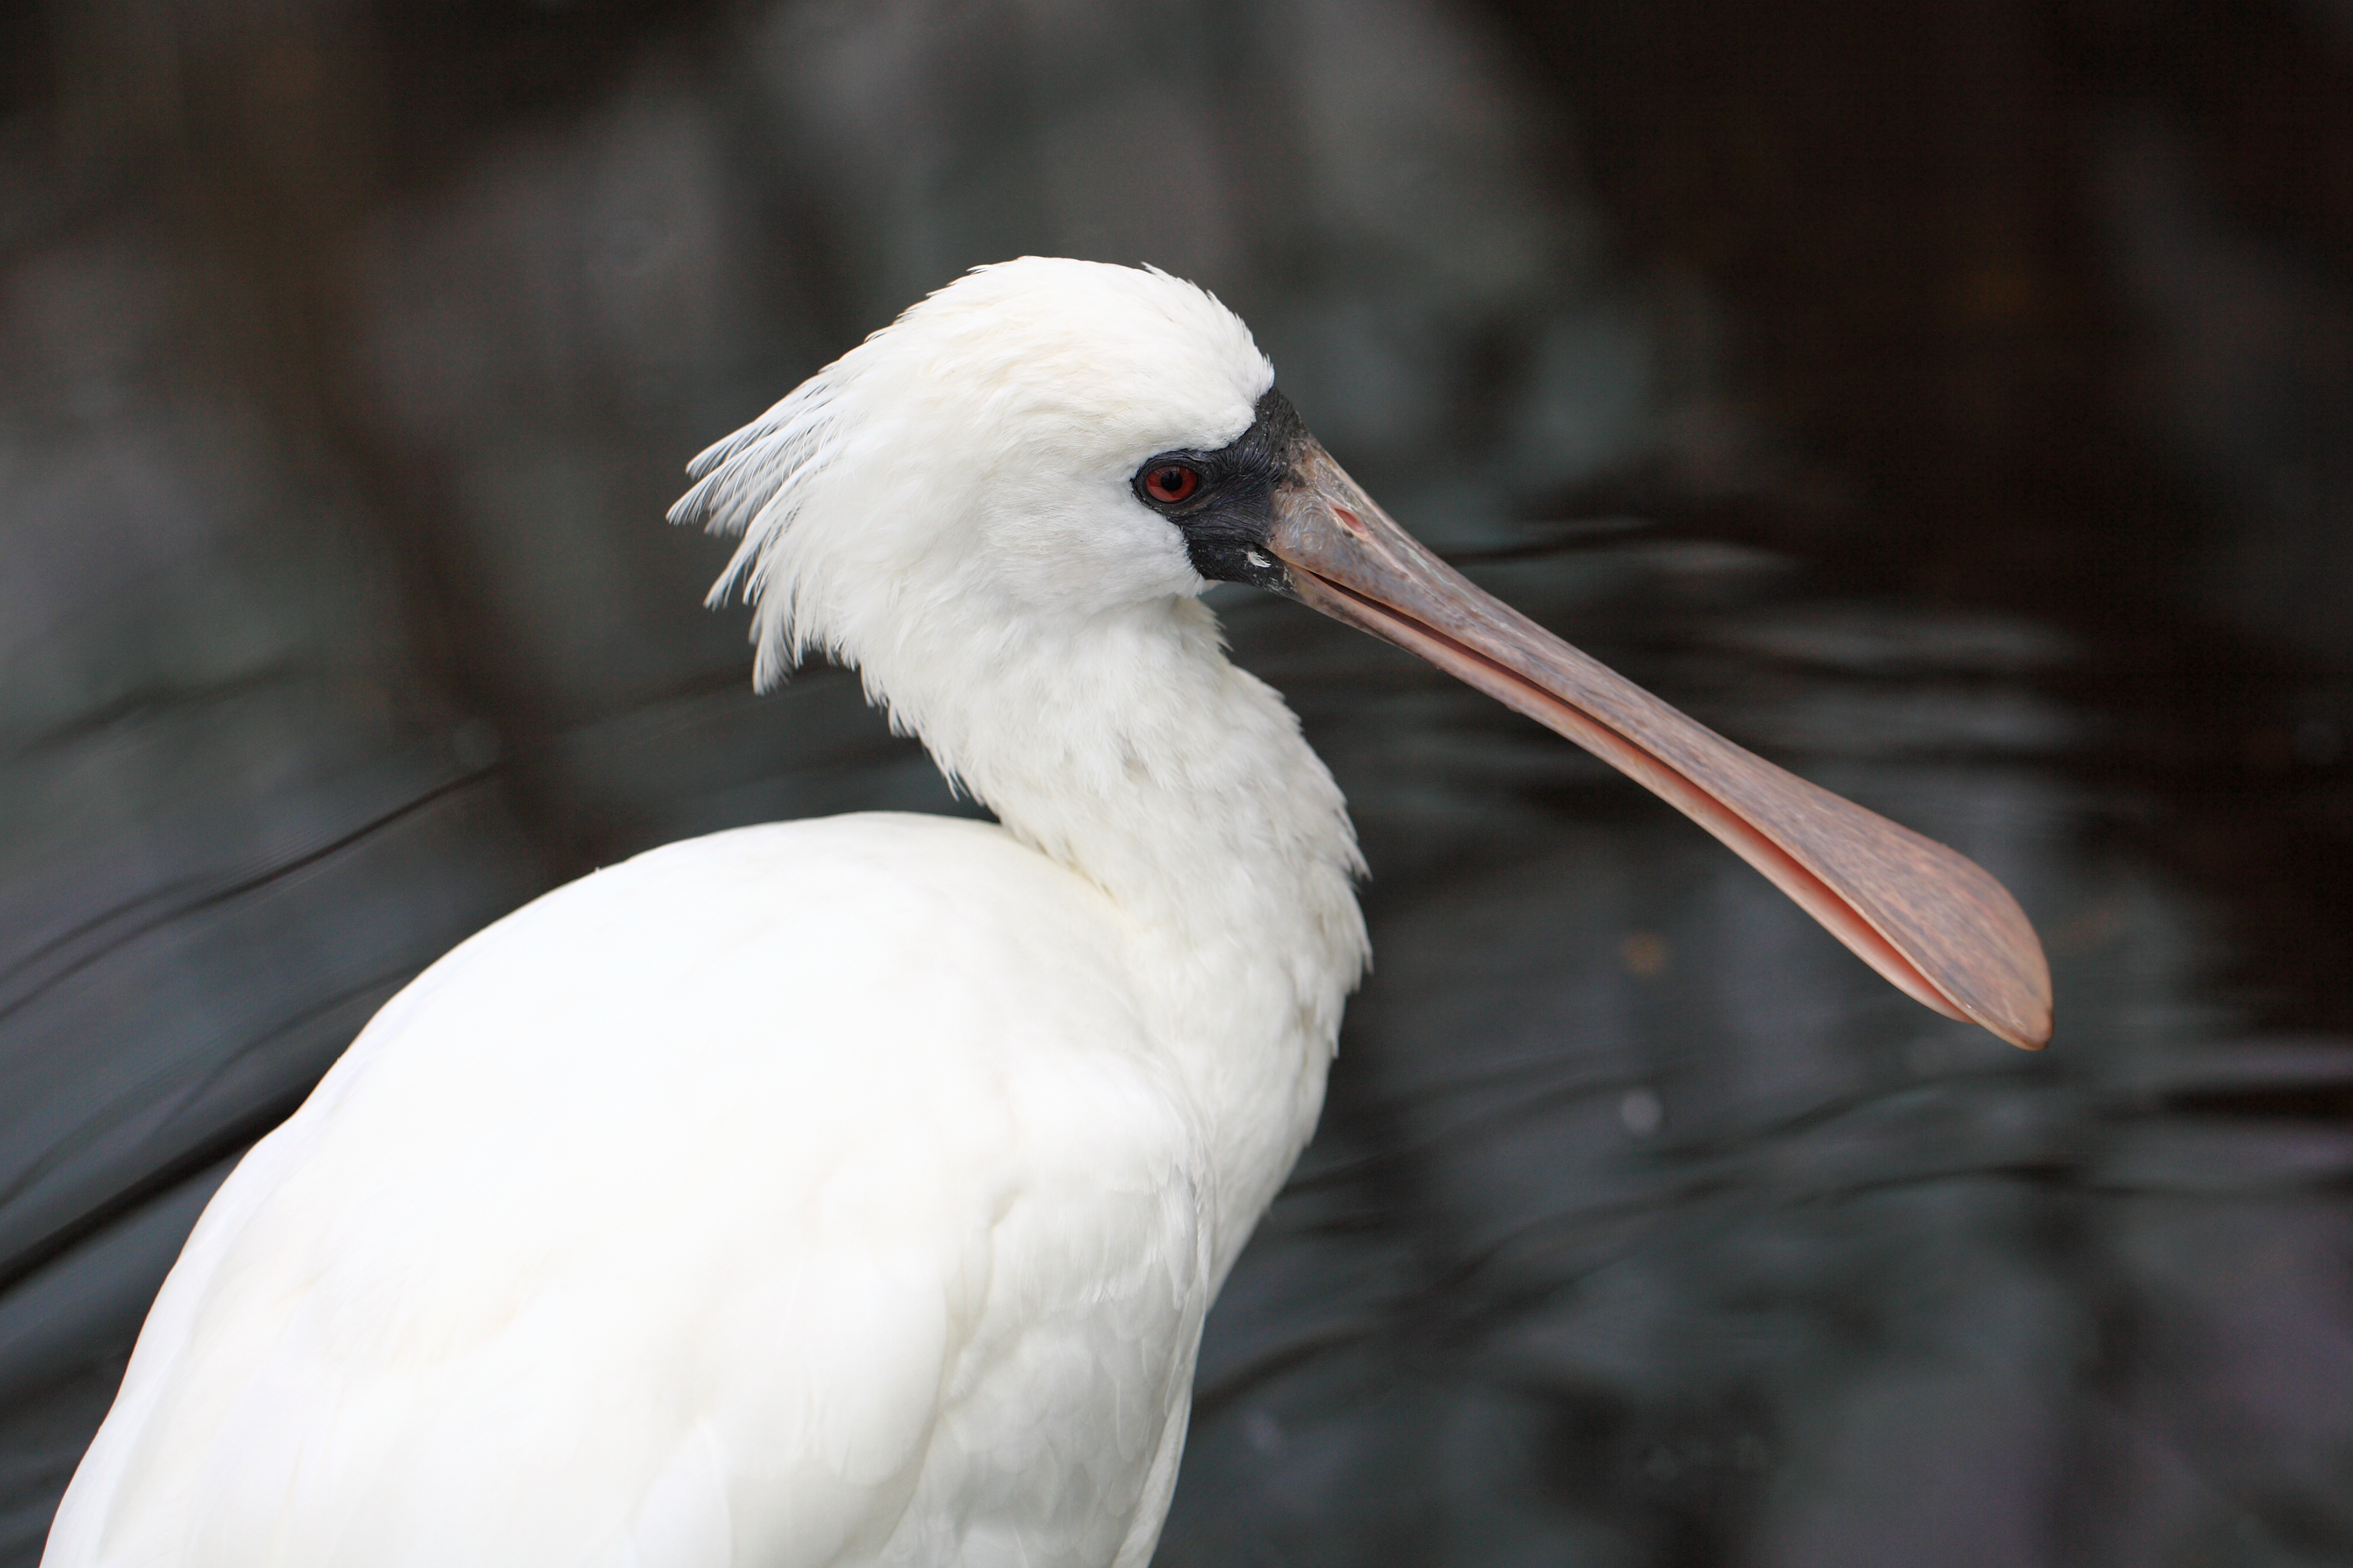
bird, wing, wildlife, high, beak, fauna, stork, vertebrate, 5d, hires, egret, heron, ibis, markii, hi, res, resolution, shizuoka, kakegawa, kachoen, spoonbill, minor, white stork, blackfaced, platalea, taxonomy binomial plataleaminor, great egret, ciconiiformes